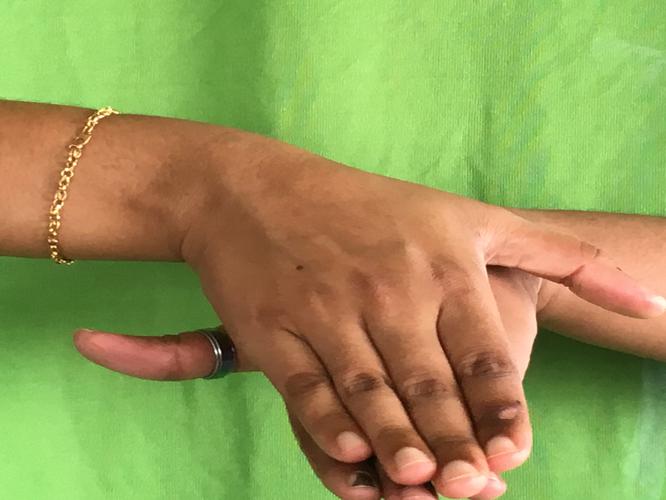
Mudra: Matsya
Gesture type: double_hand